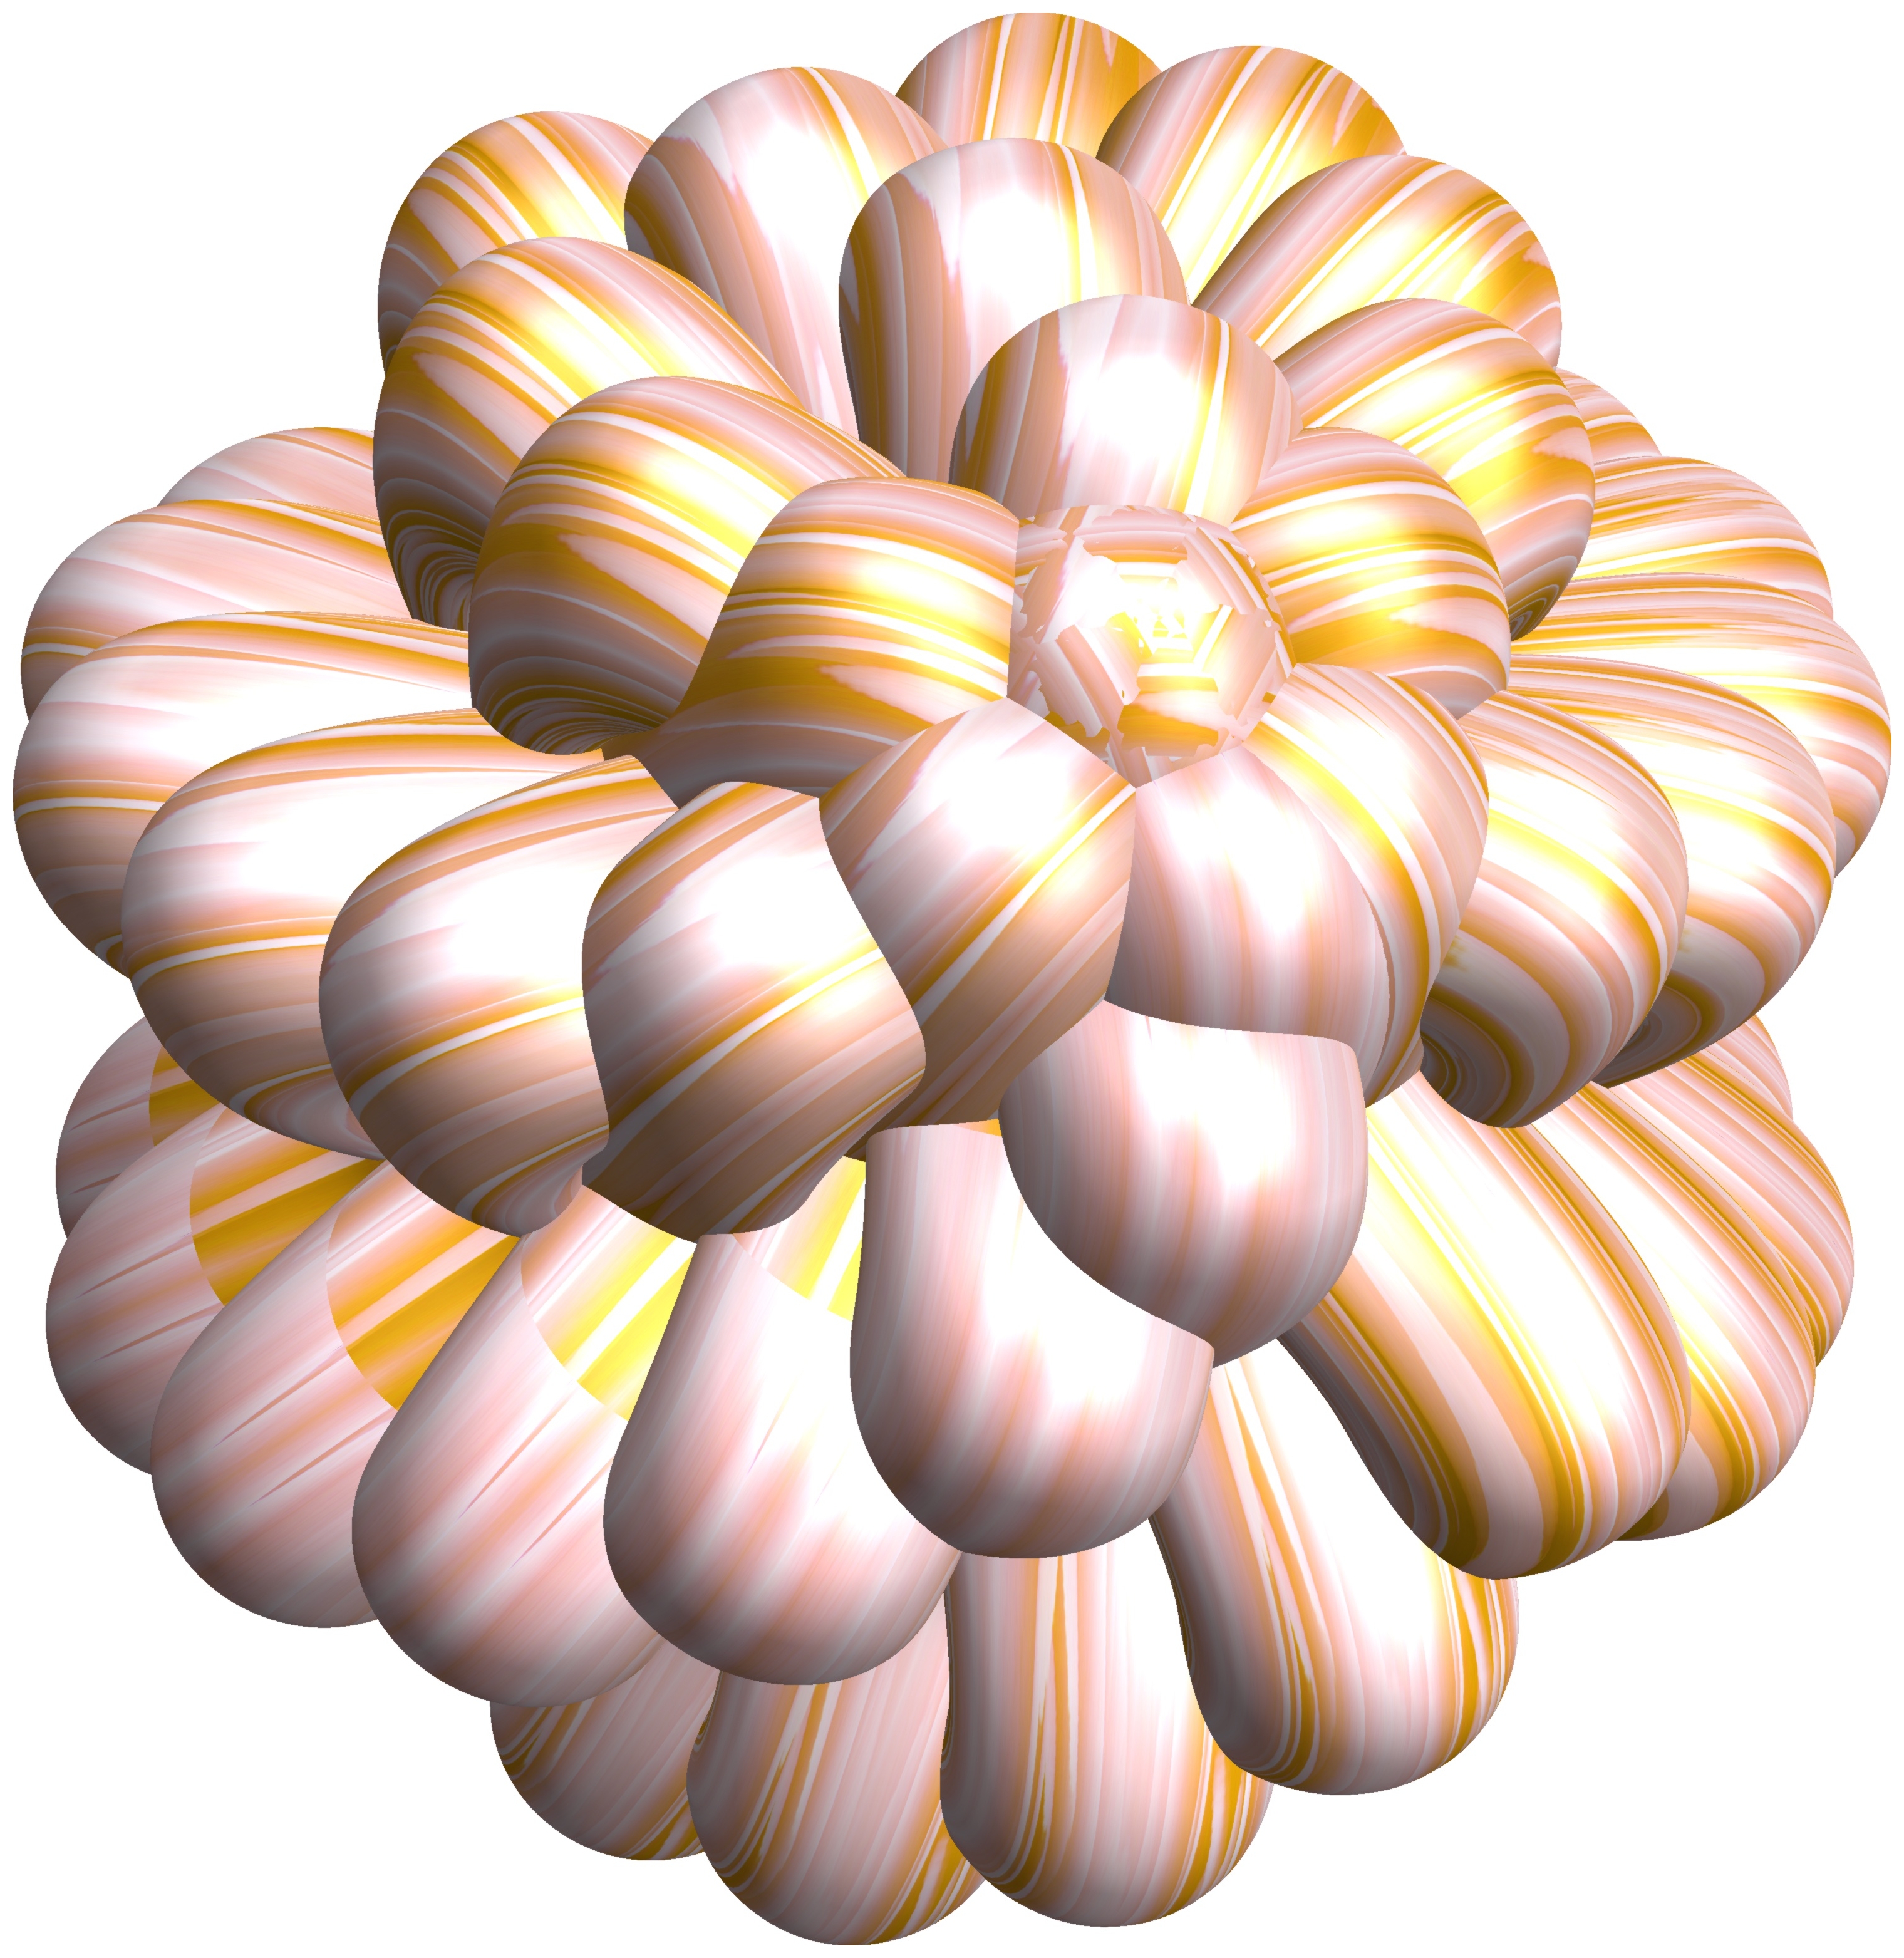
structure, texture, spiral, flower, petal, pattern, produce, geometry, circle, sculpture, design, symmetry, 3d, graphic, shape, torus, mathematica, cg, parametricplot3d, code, program, algorithm, mapping, geometricsculpture